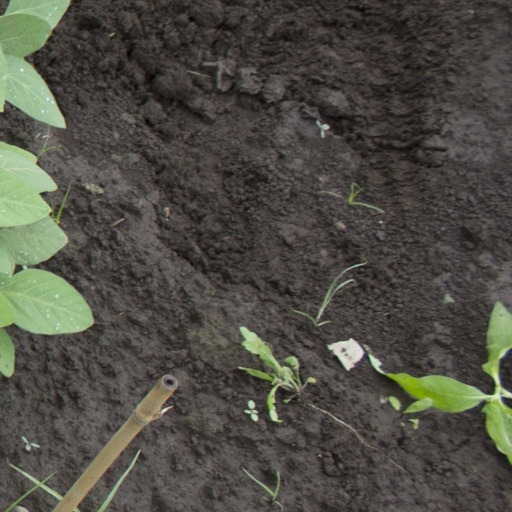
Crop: soybean